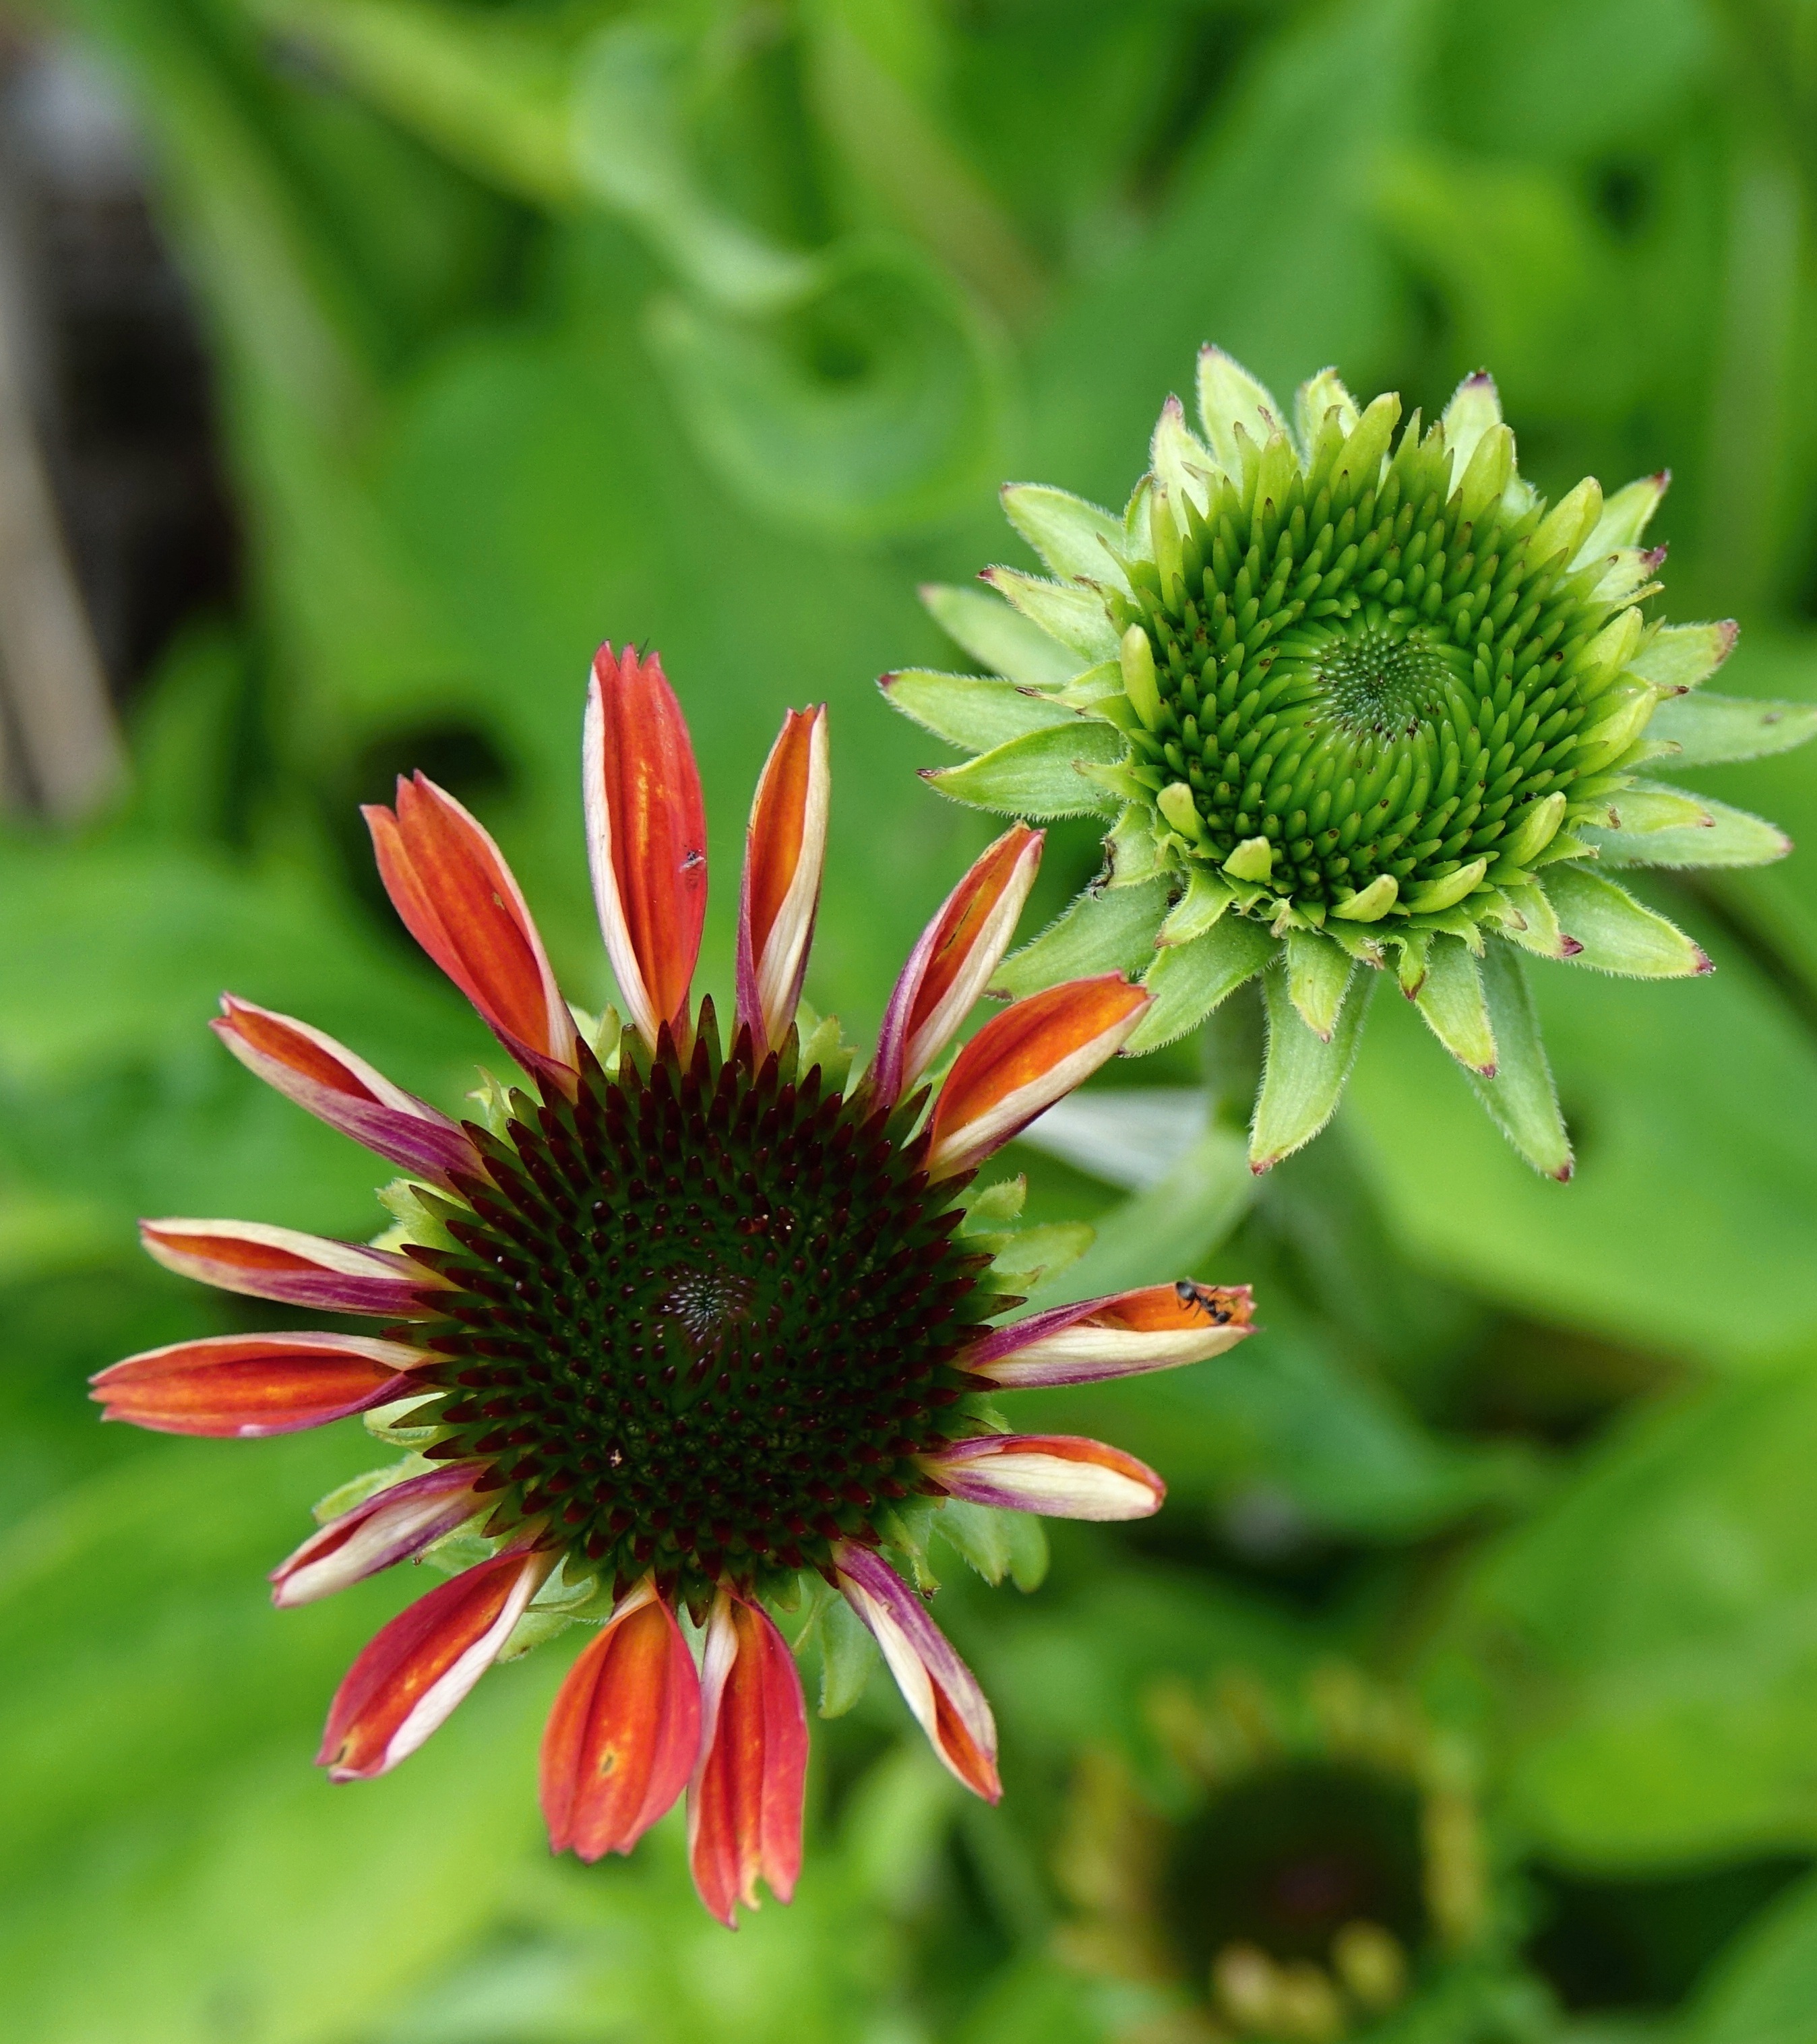
nature, plant, flower, petal, daisy, green, red, botany, garden, flora, wildflower, flowers, coneflower, macro photography, flowering plant, daisy family, annual plant, land plant